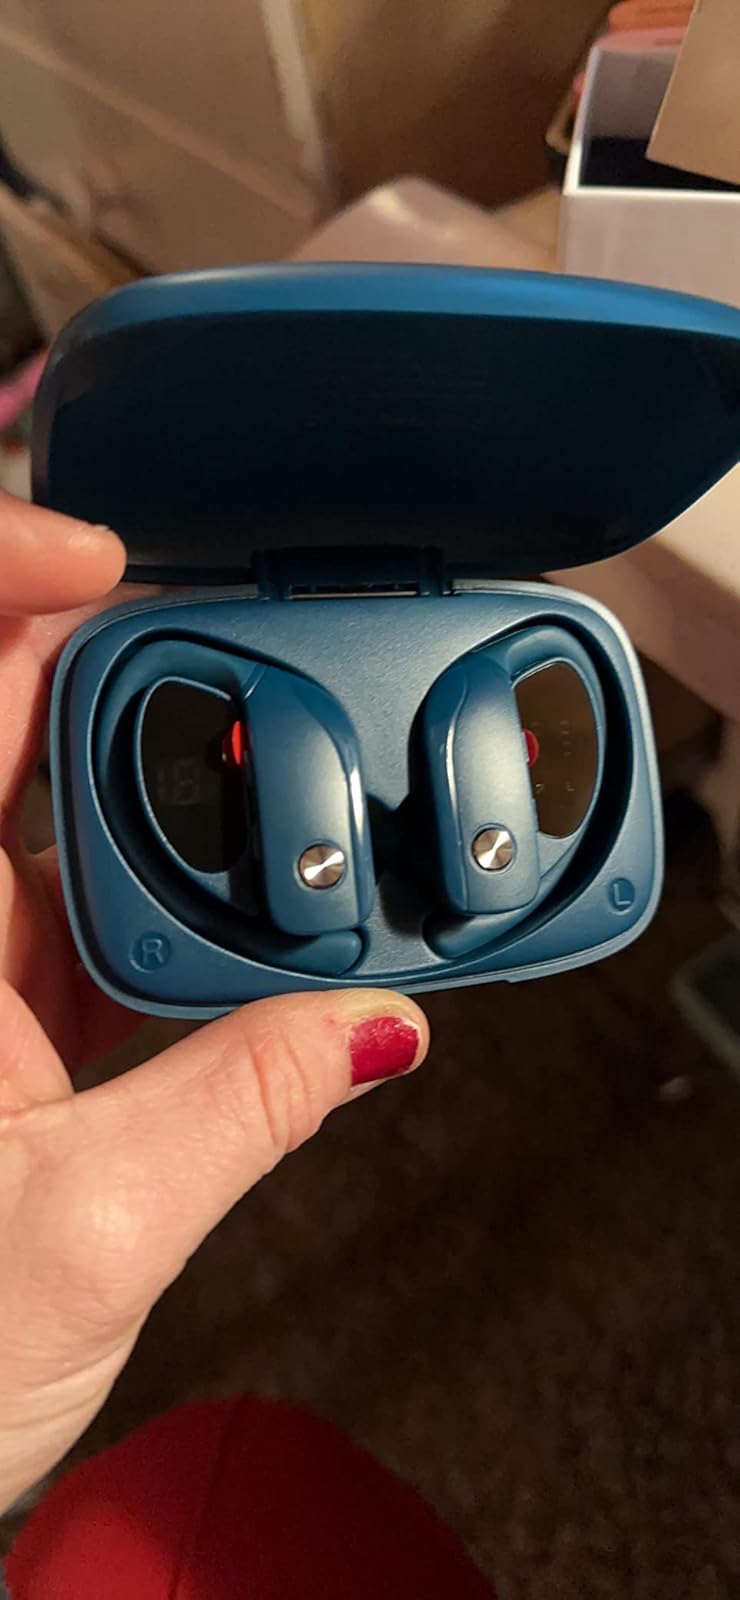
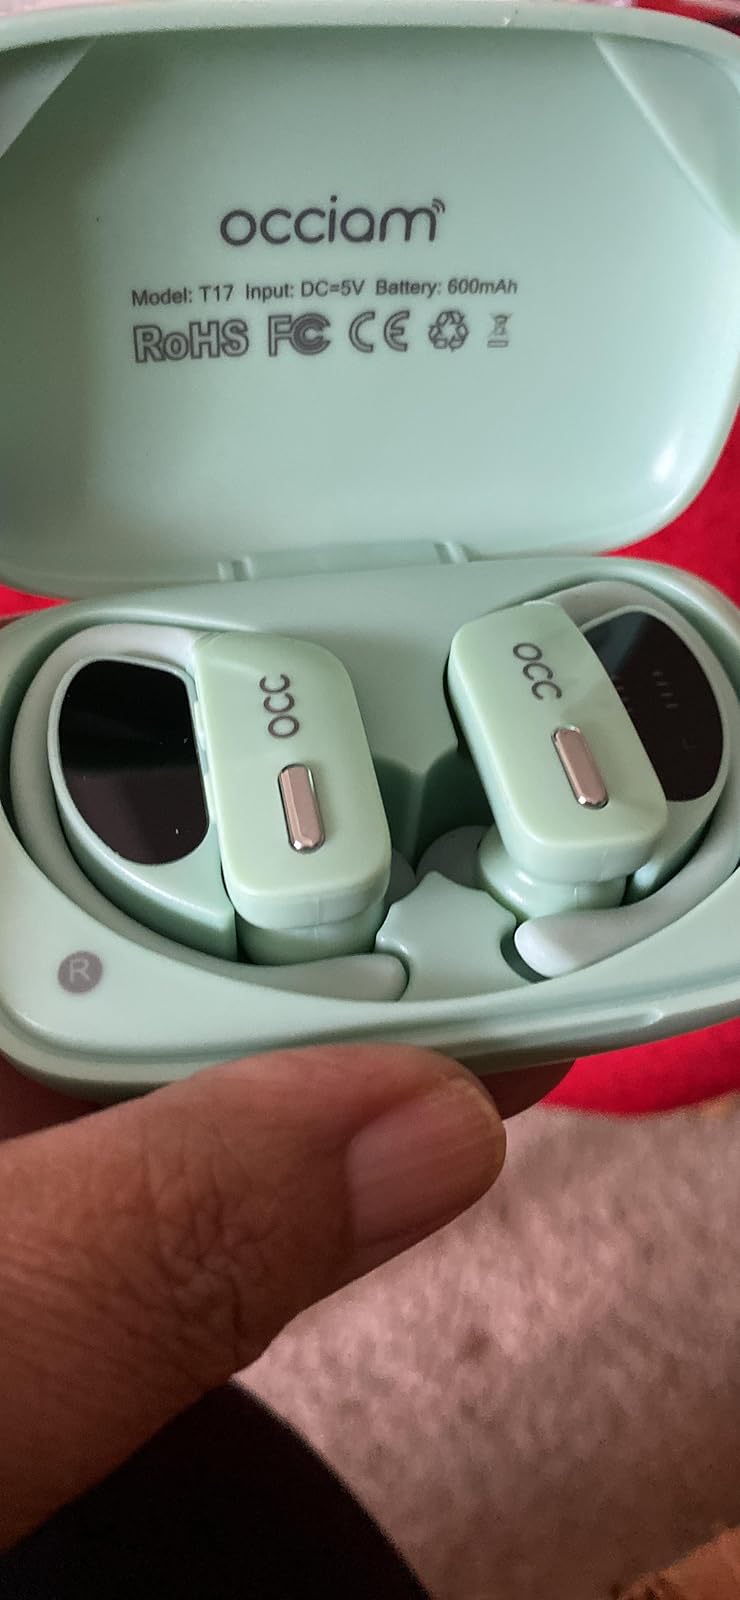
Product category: earbuds
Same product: no